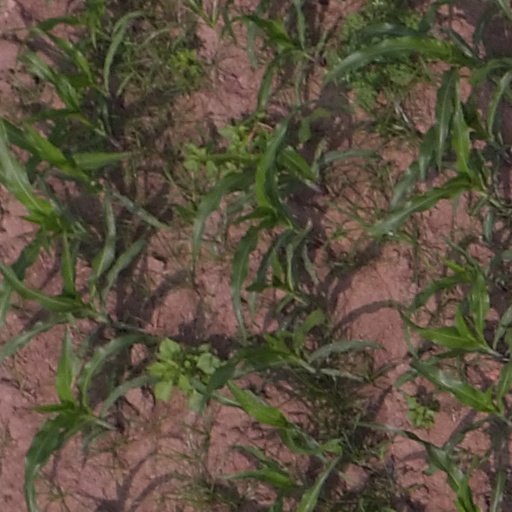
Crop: maize; corn